Gene Simmons

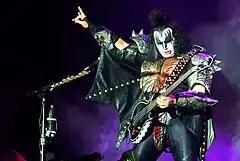
Gene Simmons in his makeup, 2023

Simmons became involved with his first band, Lynx, then renamed the Missing Links, when he was 15 in 1964–5. Eventually, he disbanded the band to form the Long Island Sounds, the name being a pun on the Long Island Sound. In this band was also future Wicked Lester guitarist Steve Coronel, and future lawyer/author Alan Stuart Graf who convinced Simmons to buy his first bass as the band needed a bass player. In 1967, after losing Graf the band morphed into The Love Bag. While he played in these bands, he worked at odd jobs on the side to make more money, including trading used comic books.